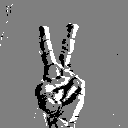
ASL letter: v